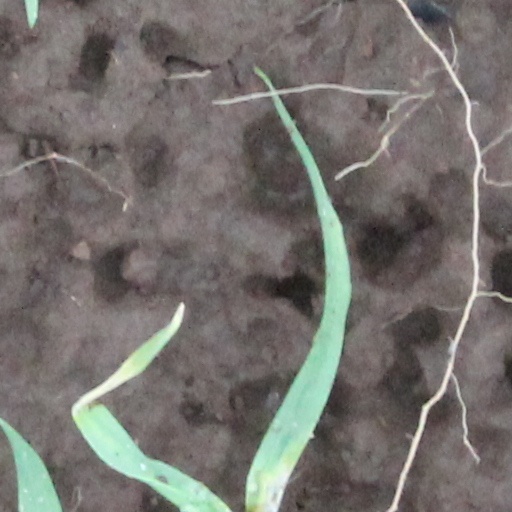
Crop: wheat